Medical logistics

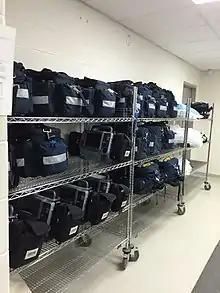
Bags of medical supplies and defibrillators at the York Region EMS Logistics Headquarters in Ontario, Canada

Medical logistics is the logistics of pharmaceuticals, medical and surgical supplies, medical devices and equipment, and other products needed to support doctors, nurses, and other health and dental care providers. Because its final customers are responsible for the lives and health of their patients, medical logistics is unique in that it seeks to optimize effectiveness rather than efficiency.